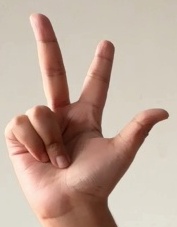
ASL sign: 3